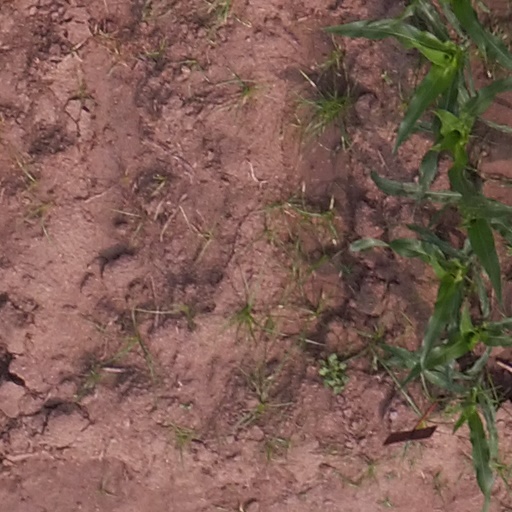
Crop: maize; corn